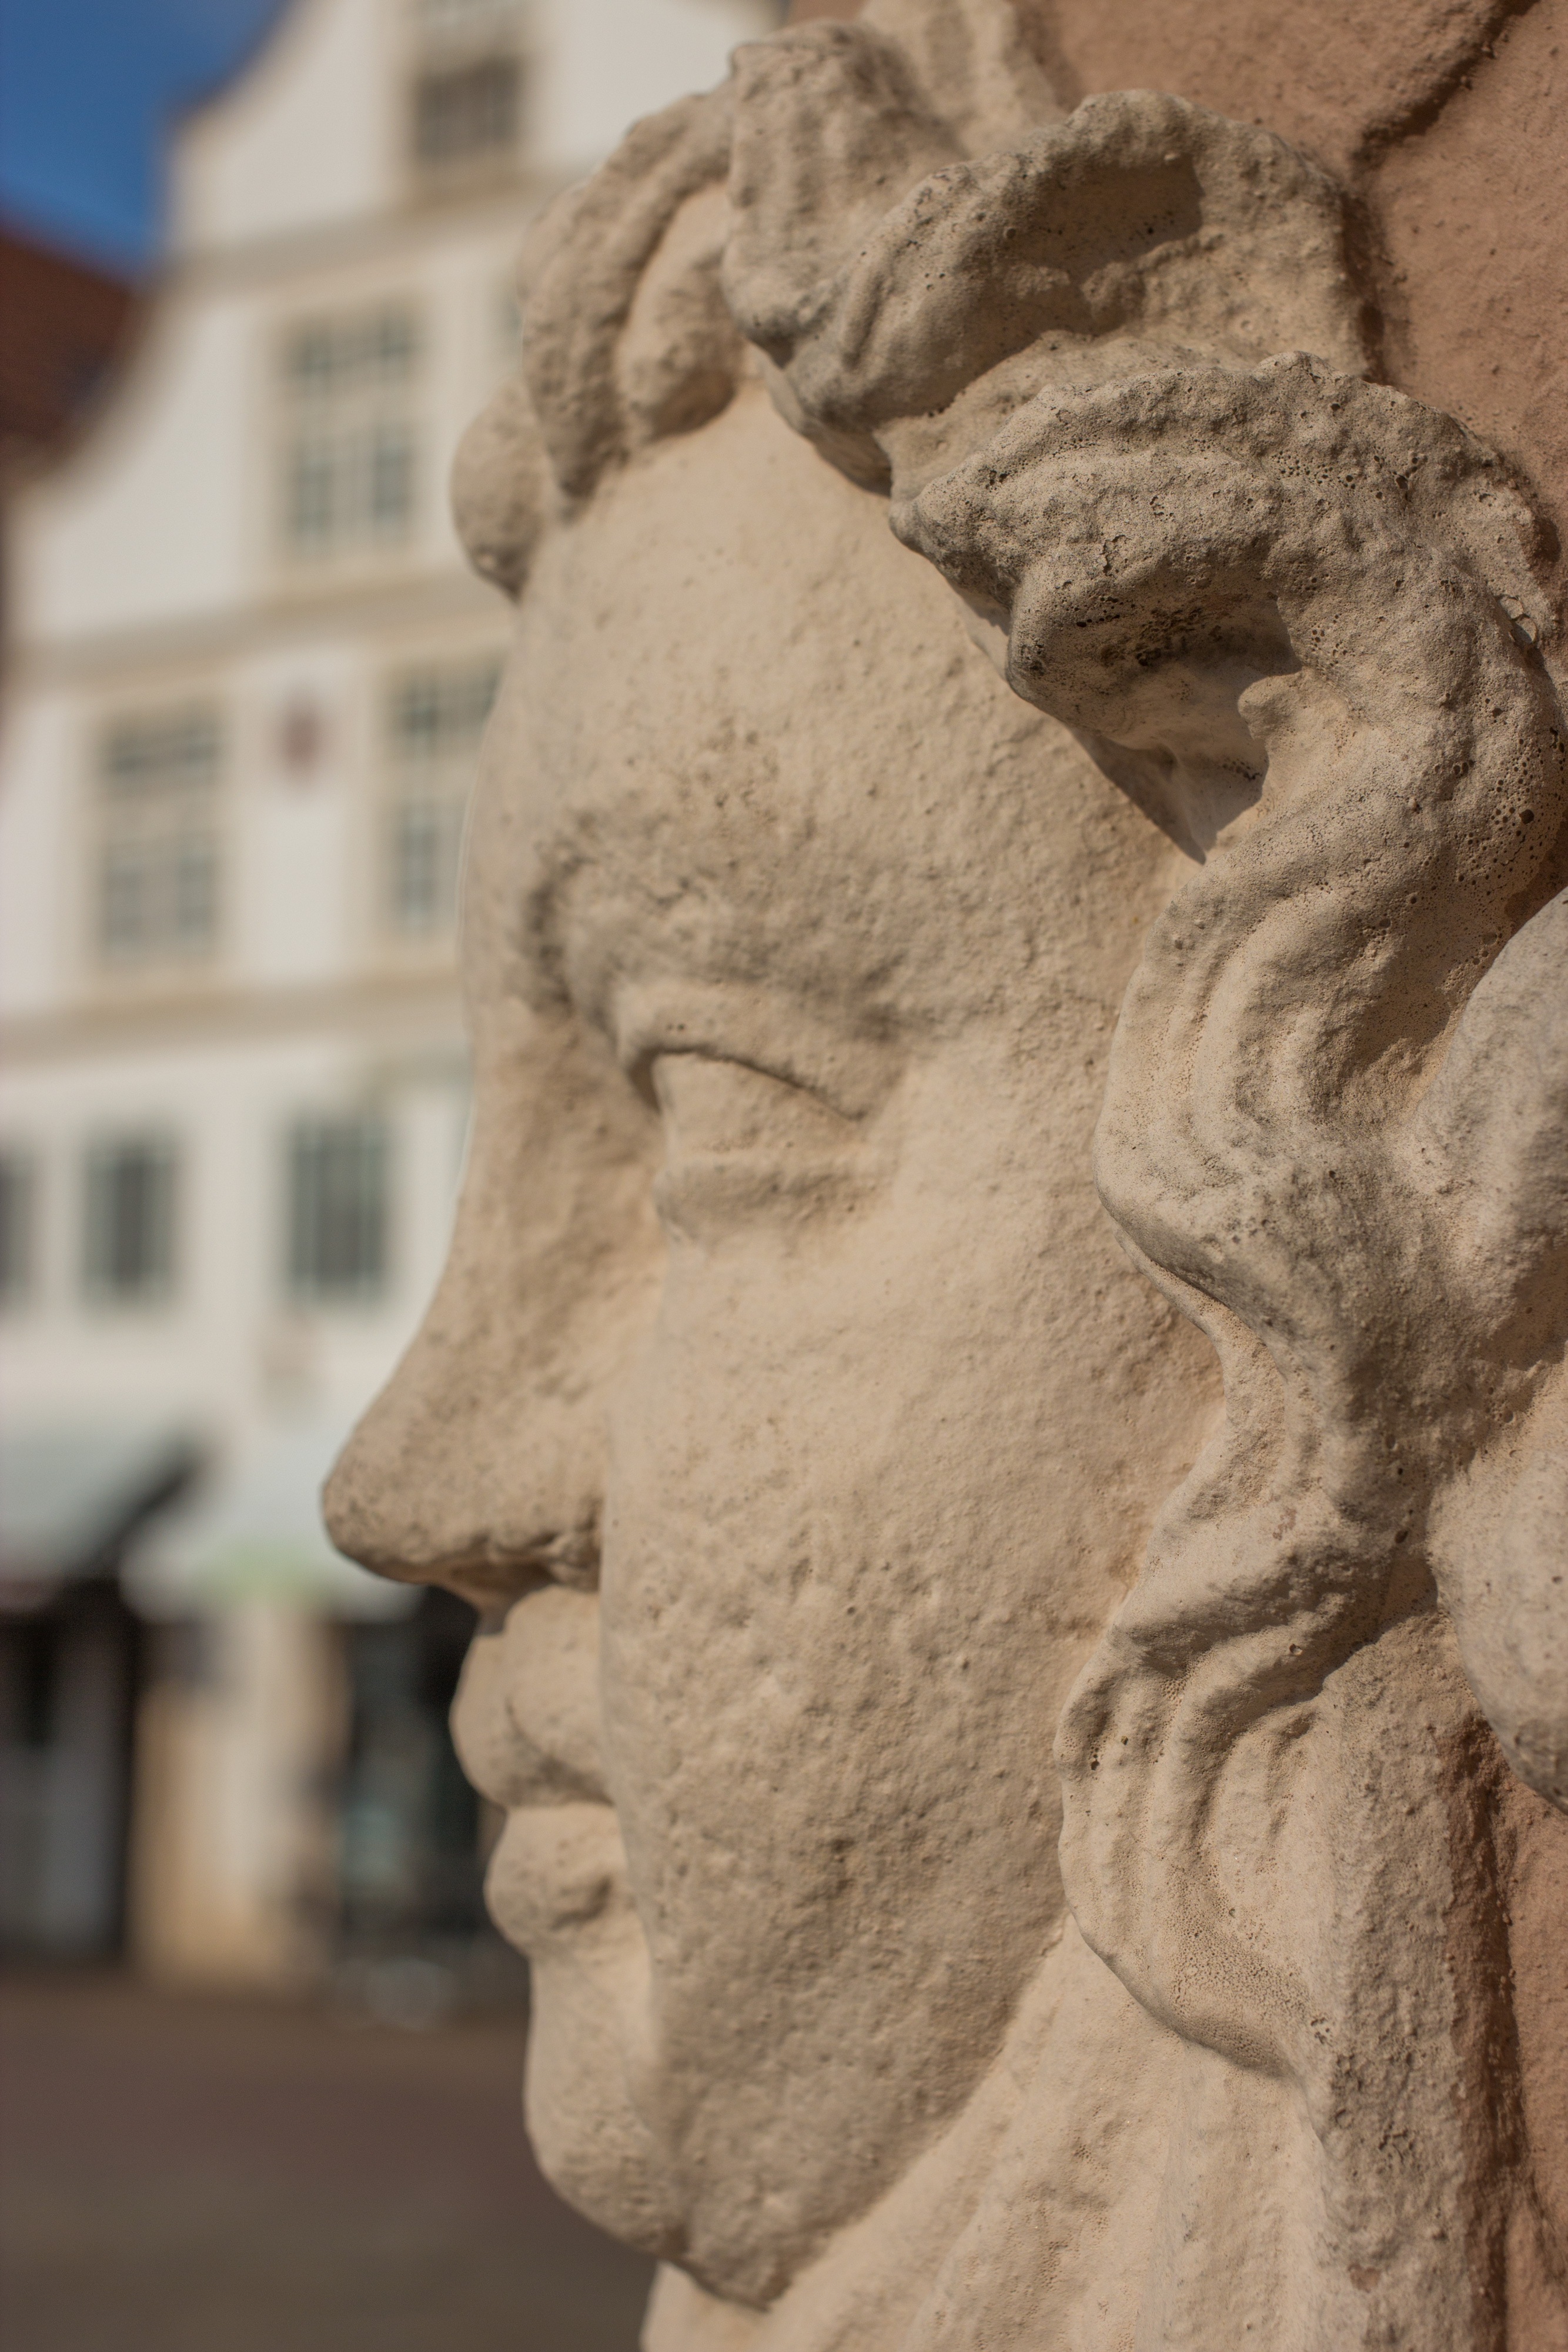
sand, architecture, building, old, monument, downtown, statue, facade, marketplace, old building, old house, gargoyle, old town, face, sculpture, art, temple, head, germany, history, fresco, carving, relief, historically, old houses, hanseatic city, stonemasonry, hanseatic league, forehead, archaeological site, stone carving, ancient history, lemgo, classical sculpture